Small nucleolar RNA SNORD73

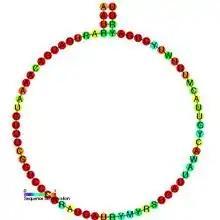
Predicted secondary structure and sequence conservation of SNORD73

In molecular biology, snoRNA U73 (also known as SNORD73) is a non-coding RNA (ncRNA) molecule which functions in the biogenesis (modification) of other small nuclear RNAs (snRNAs). This type of modifying RNA is located in the nucleolus of the eukaryotic cell which is a major site of snRNA biogenesis. It is known as a small nucleolar RNA (snoRNA) and also often referred to as a guide RNA.